Unterterzen railway station

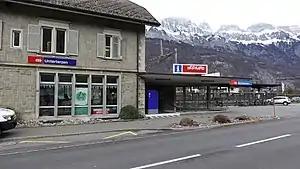
The station building in 2018

Unterterzen railway station is a railway station in Quarten, in the Swiss canton of St. Gallen. It is an intermediate stop on the Ziegelbrücke–Sargans line.